Cuomo family

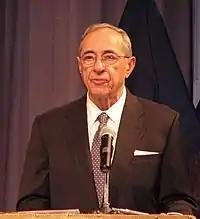
Mario Cuomo giving a speech in 2007

The Cuomo family is an American political family. It includes Mario Cuomo and Matilda Cuomo (née Raffa) and their five children: Margaret, Andrew, Maria, Madeline Cuomo, and Christopher. Mario Cuomo and his son Andrew Cuomo both have served as governor of New York.